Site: brandenburg
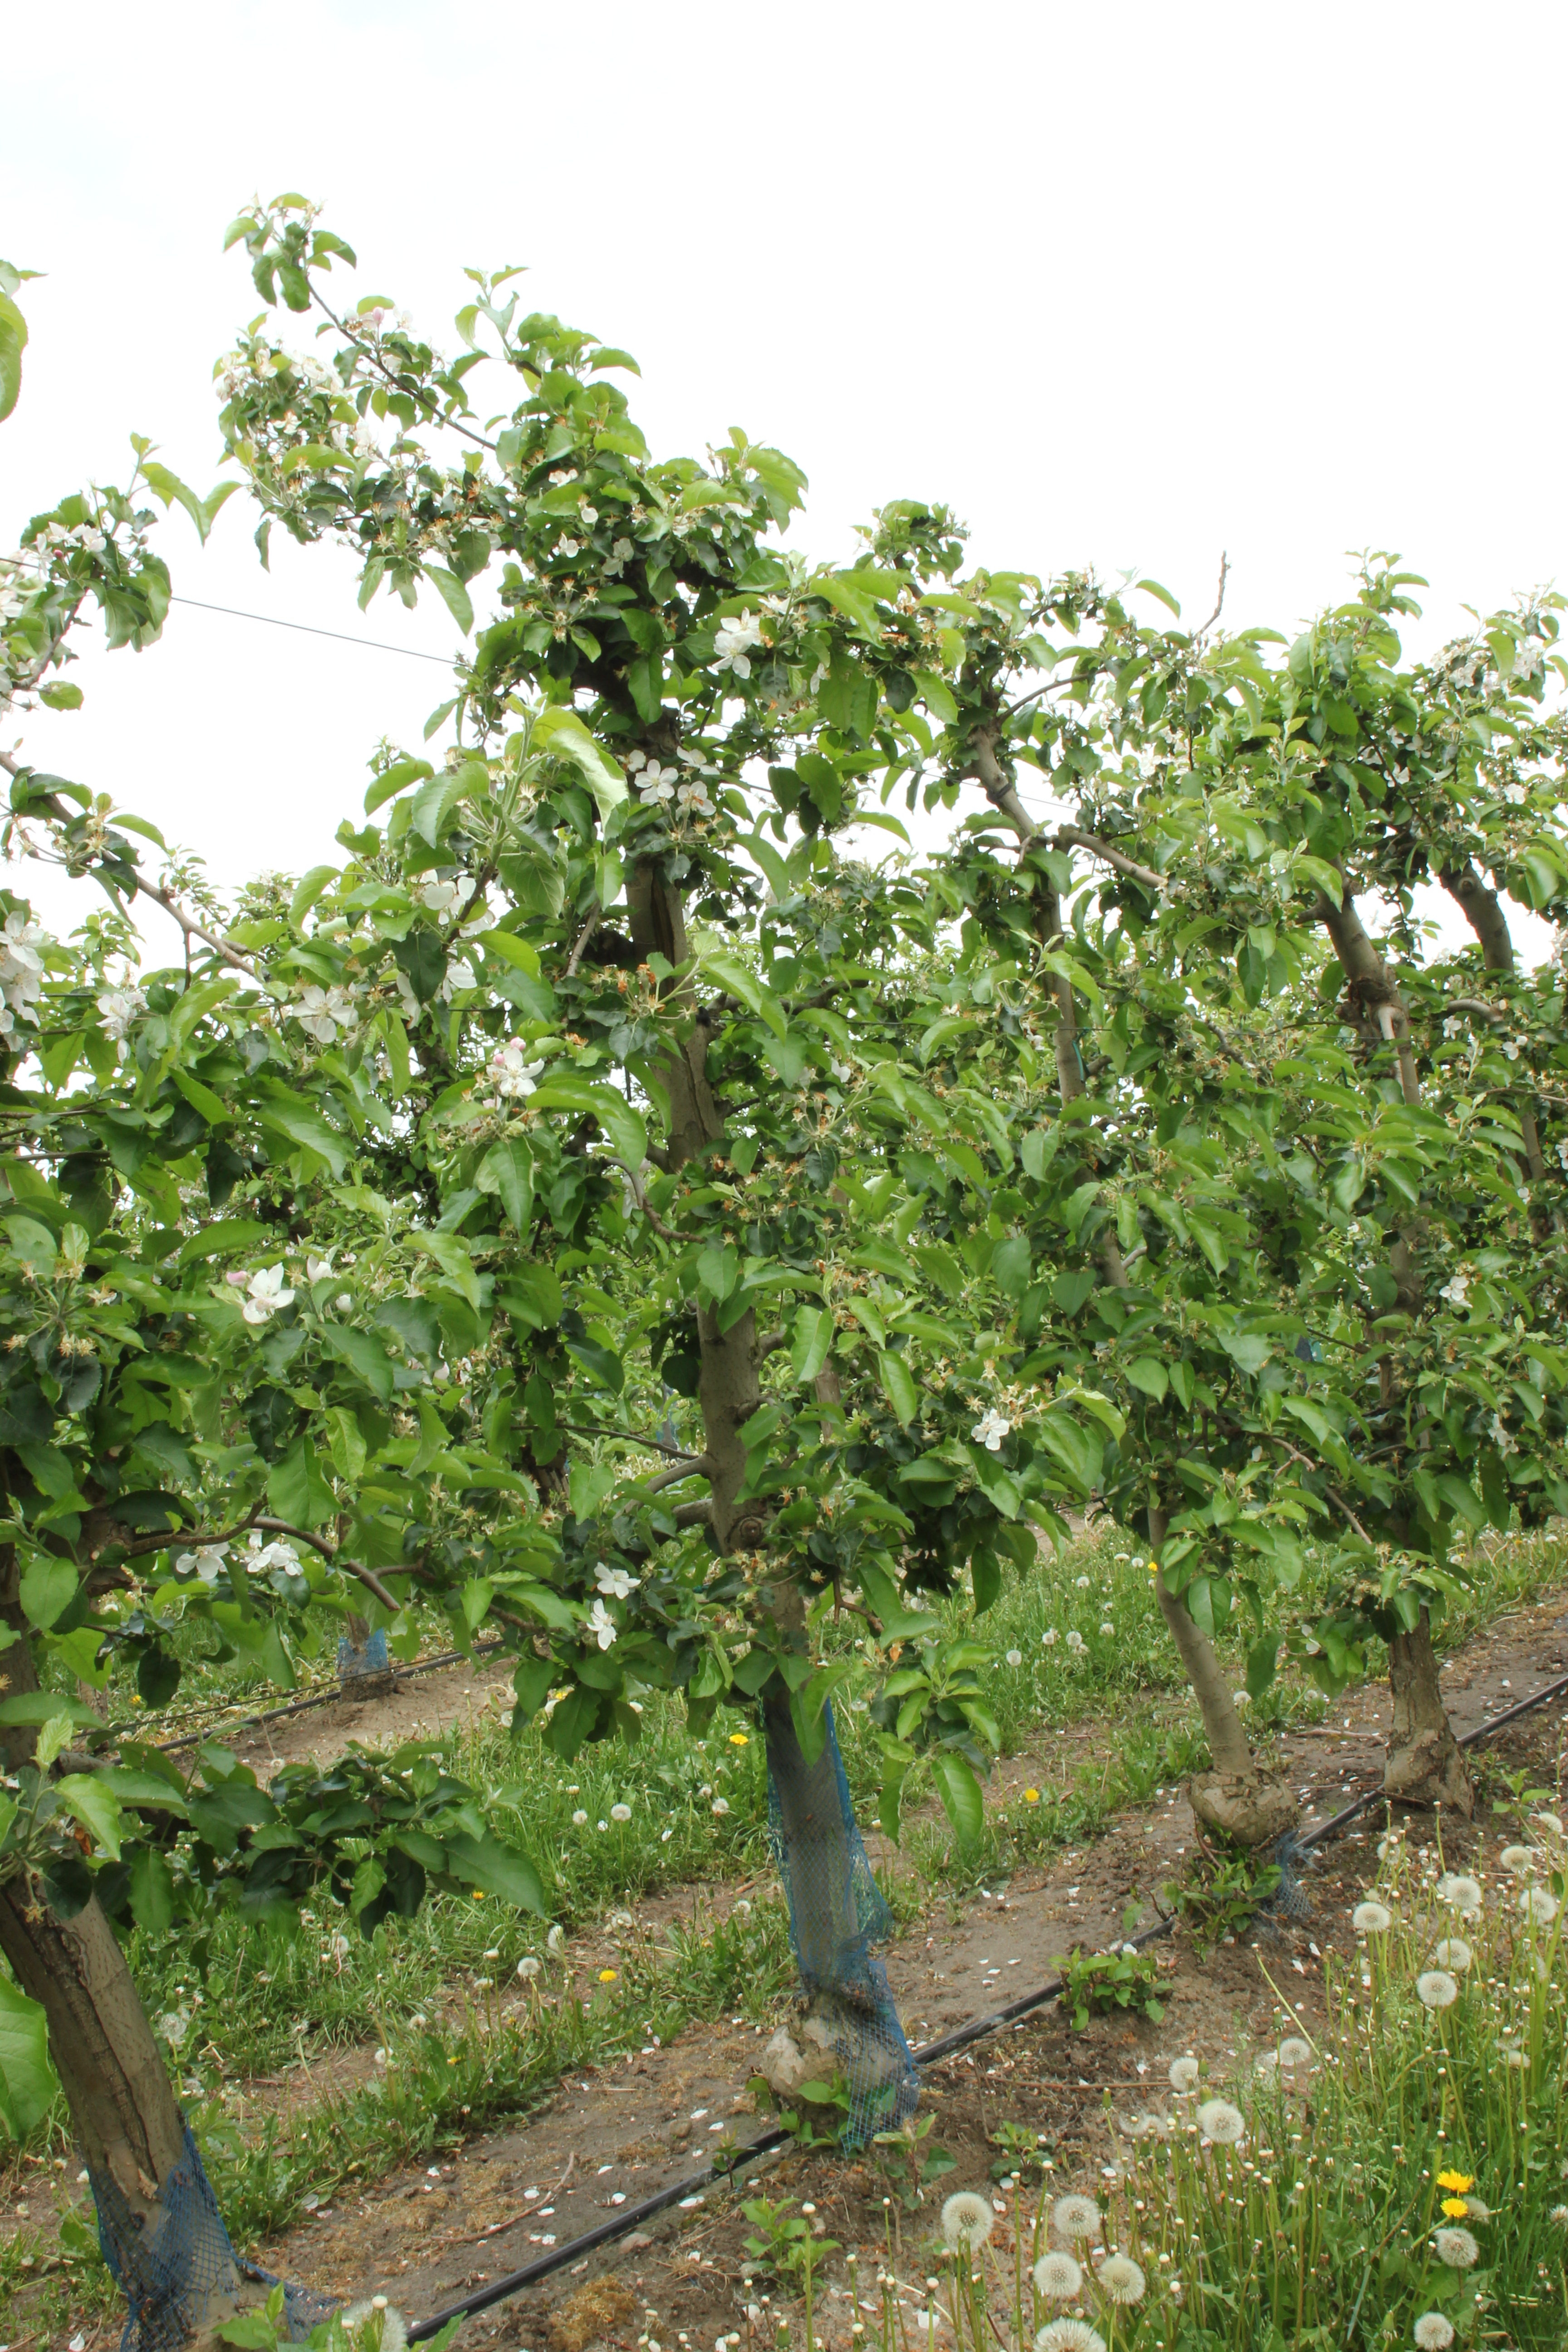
Growth stage (BBCH 67): Flowering